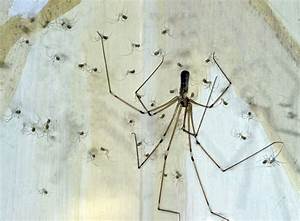
Label: ragno